Sobibor extermination camp

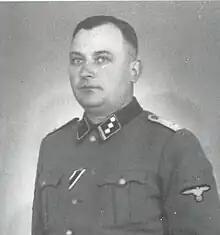
"SS-Hauptsturmführer" Richard Thomalla, who oversaw the initial construction of Sobibor

The camp incorporated several pre-war buildings including a post office, a forester's lodge, a forestry tower, and a chapel. The forester's lodge became the camp administration building, while the post office was used as lodging for the SS (though not, as commonly reported, for the commandant). The former post office, located near the railroad tracks, still stands today. The SS adapted the preexisting railroad infrastructure, adding an 800-meter railroad spur that ended inside the camp. This third set of tracks allowed regular rail traffic to continue uninterrupted while the camp unloaded transports of new prisoners. Some building materials were supplied by the SS Central Construction Office in Lublin, while others were procured from local sawmills and brickworks, as well as from the remains of demolished houses of Jews.